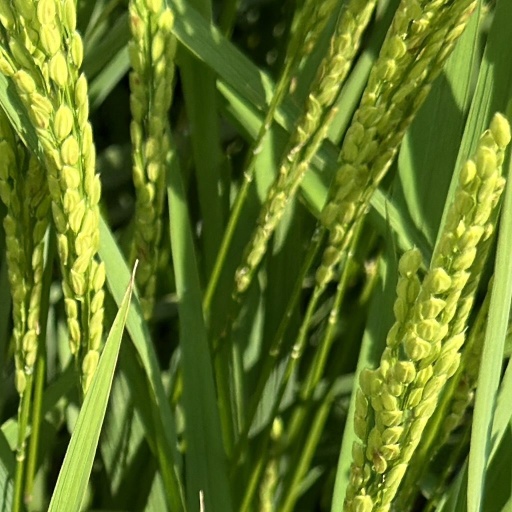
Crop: rice